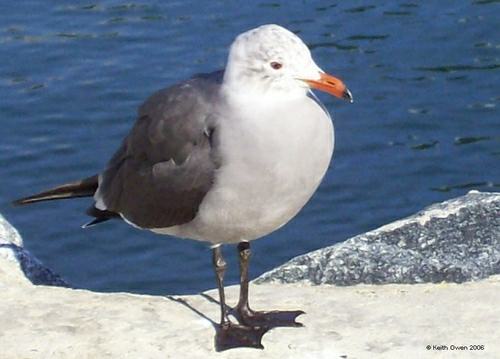
A photo of a heermann gull